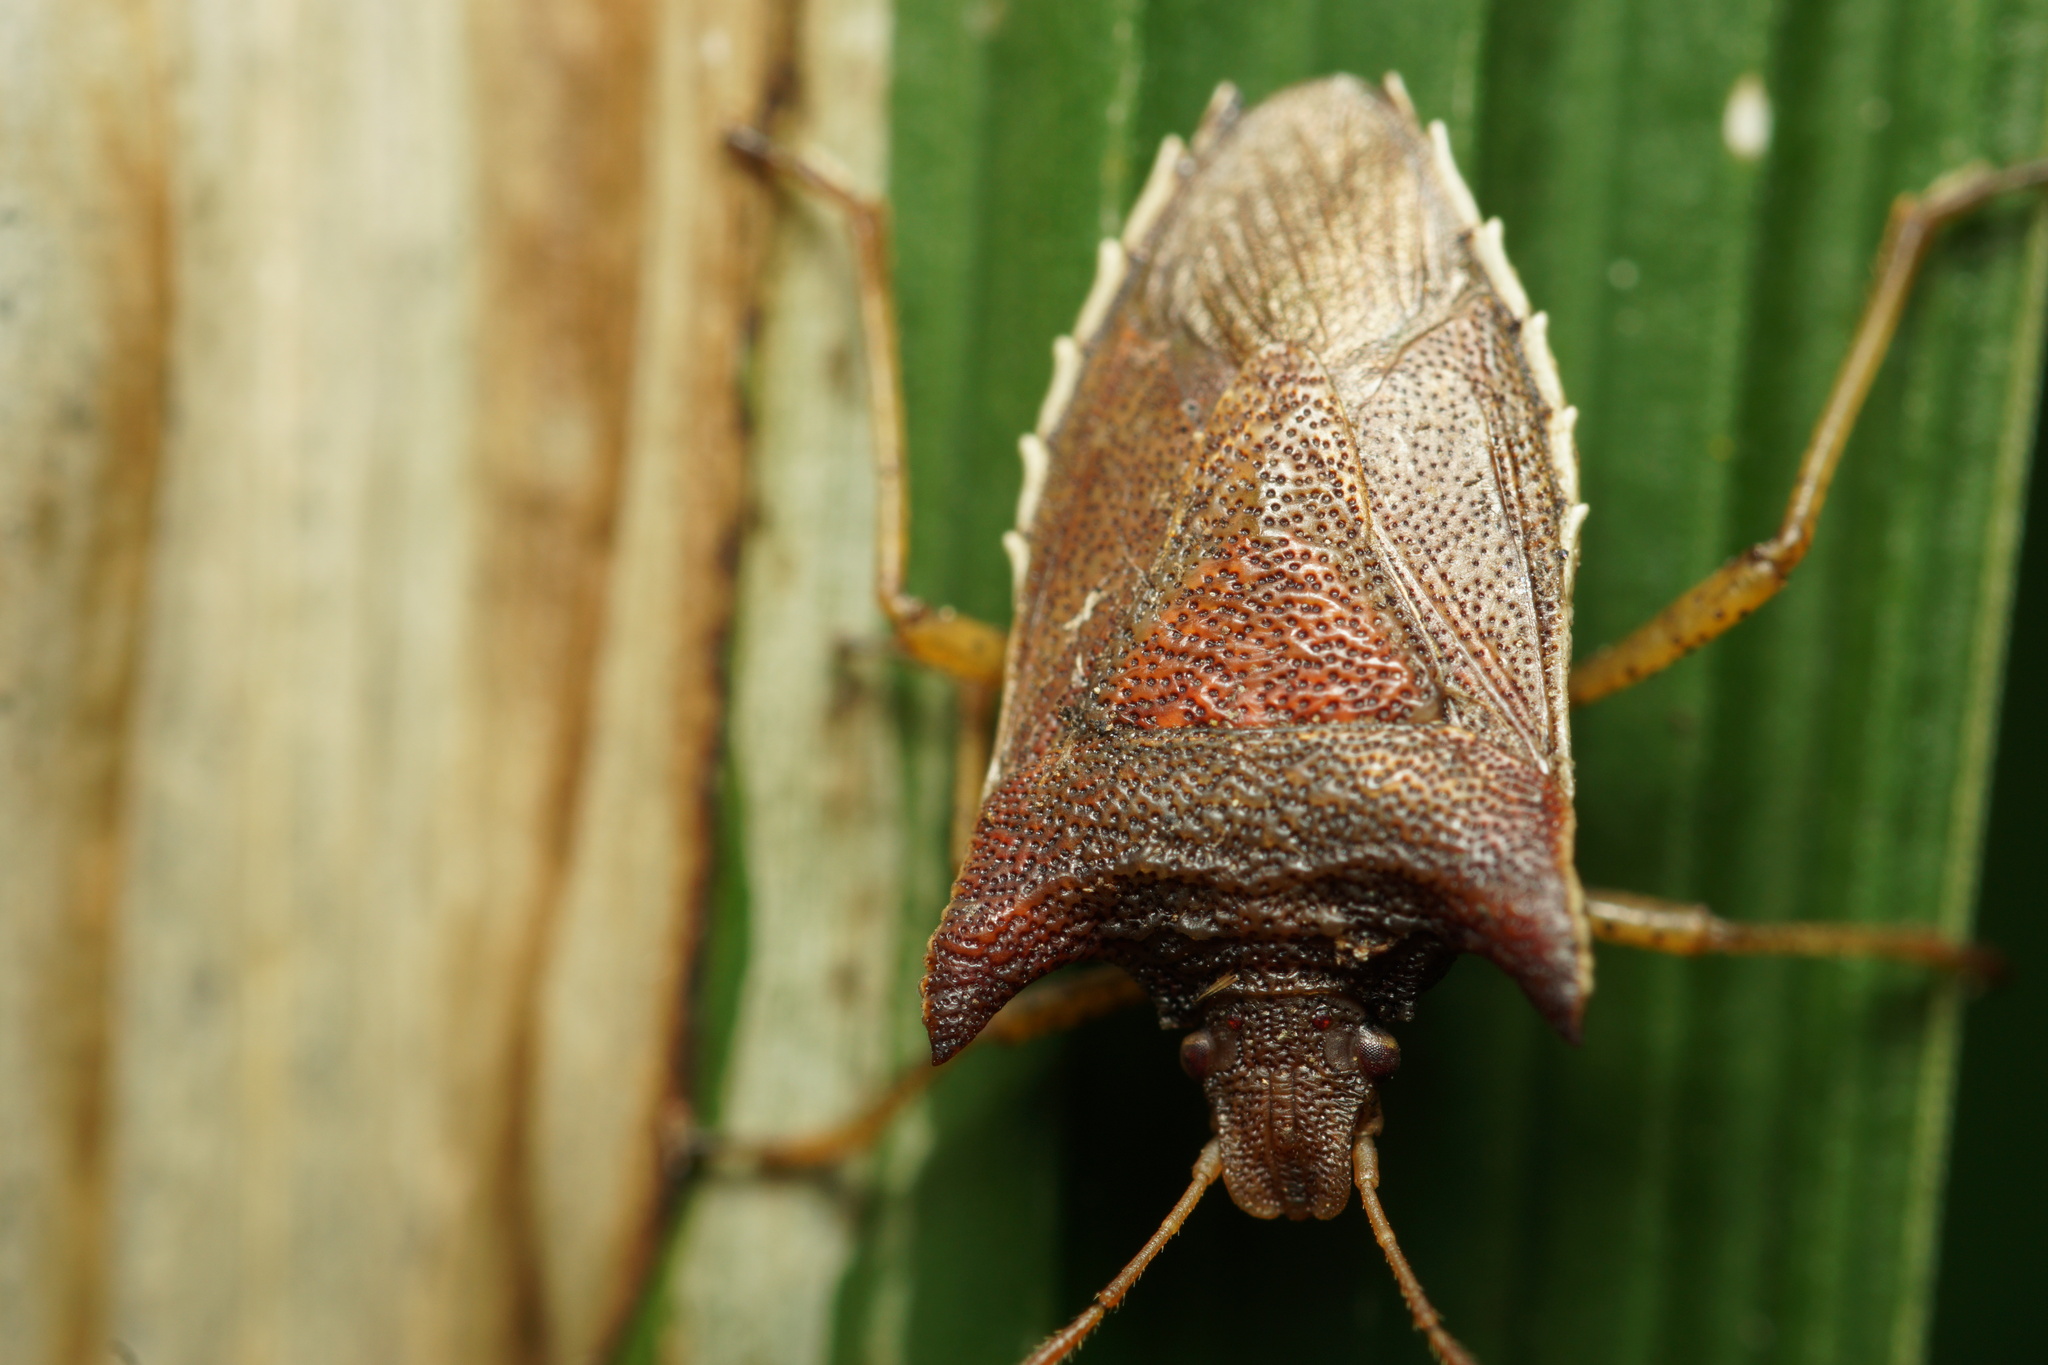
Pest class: stink_bug